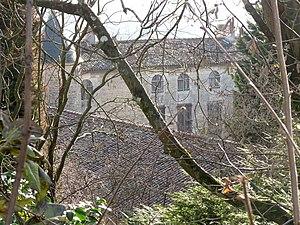
logis du Petit Chalonne, Fléac, Charente, France
Le logis de Chalonne a été construit sur la commune de Fléac, en aval d'Angoulême, au sommet de la rive droite concave dominant la Charente appelée côte Sainte-Barbe.